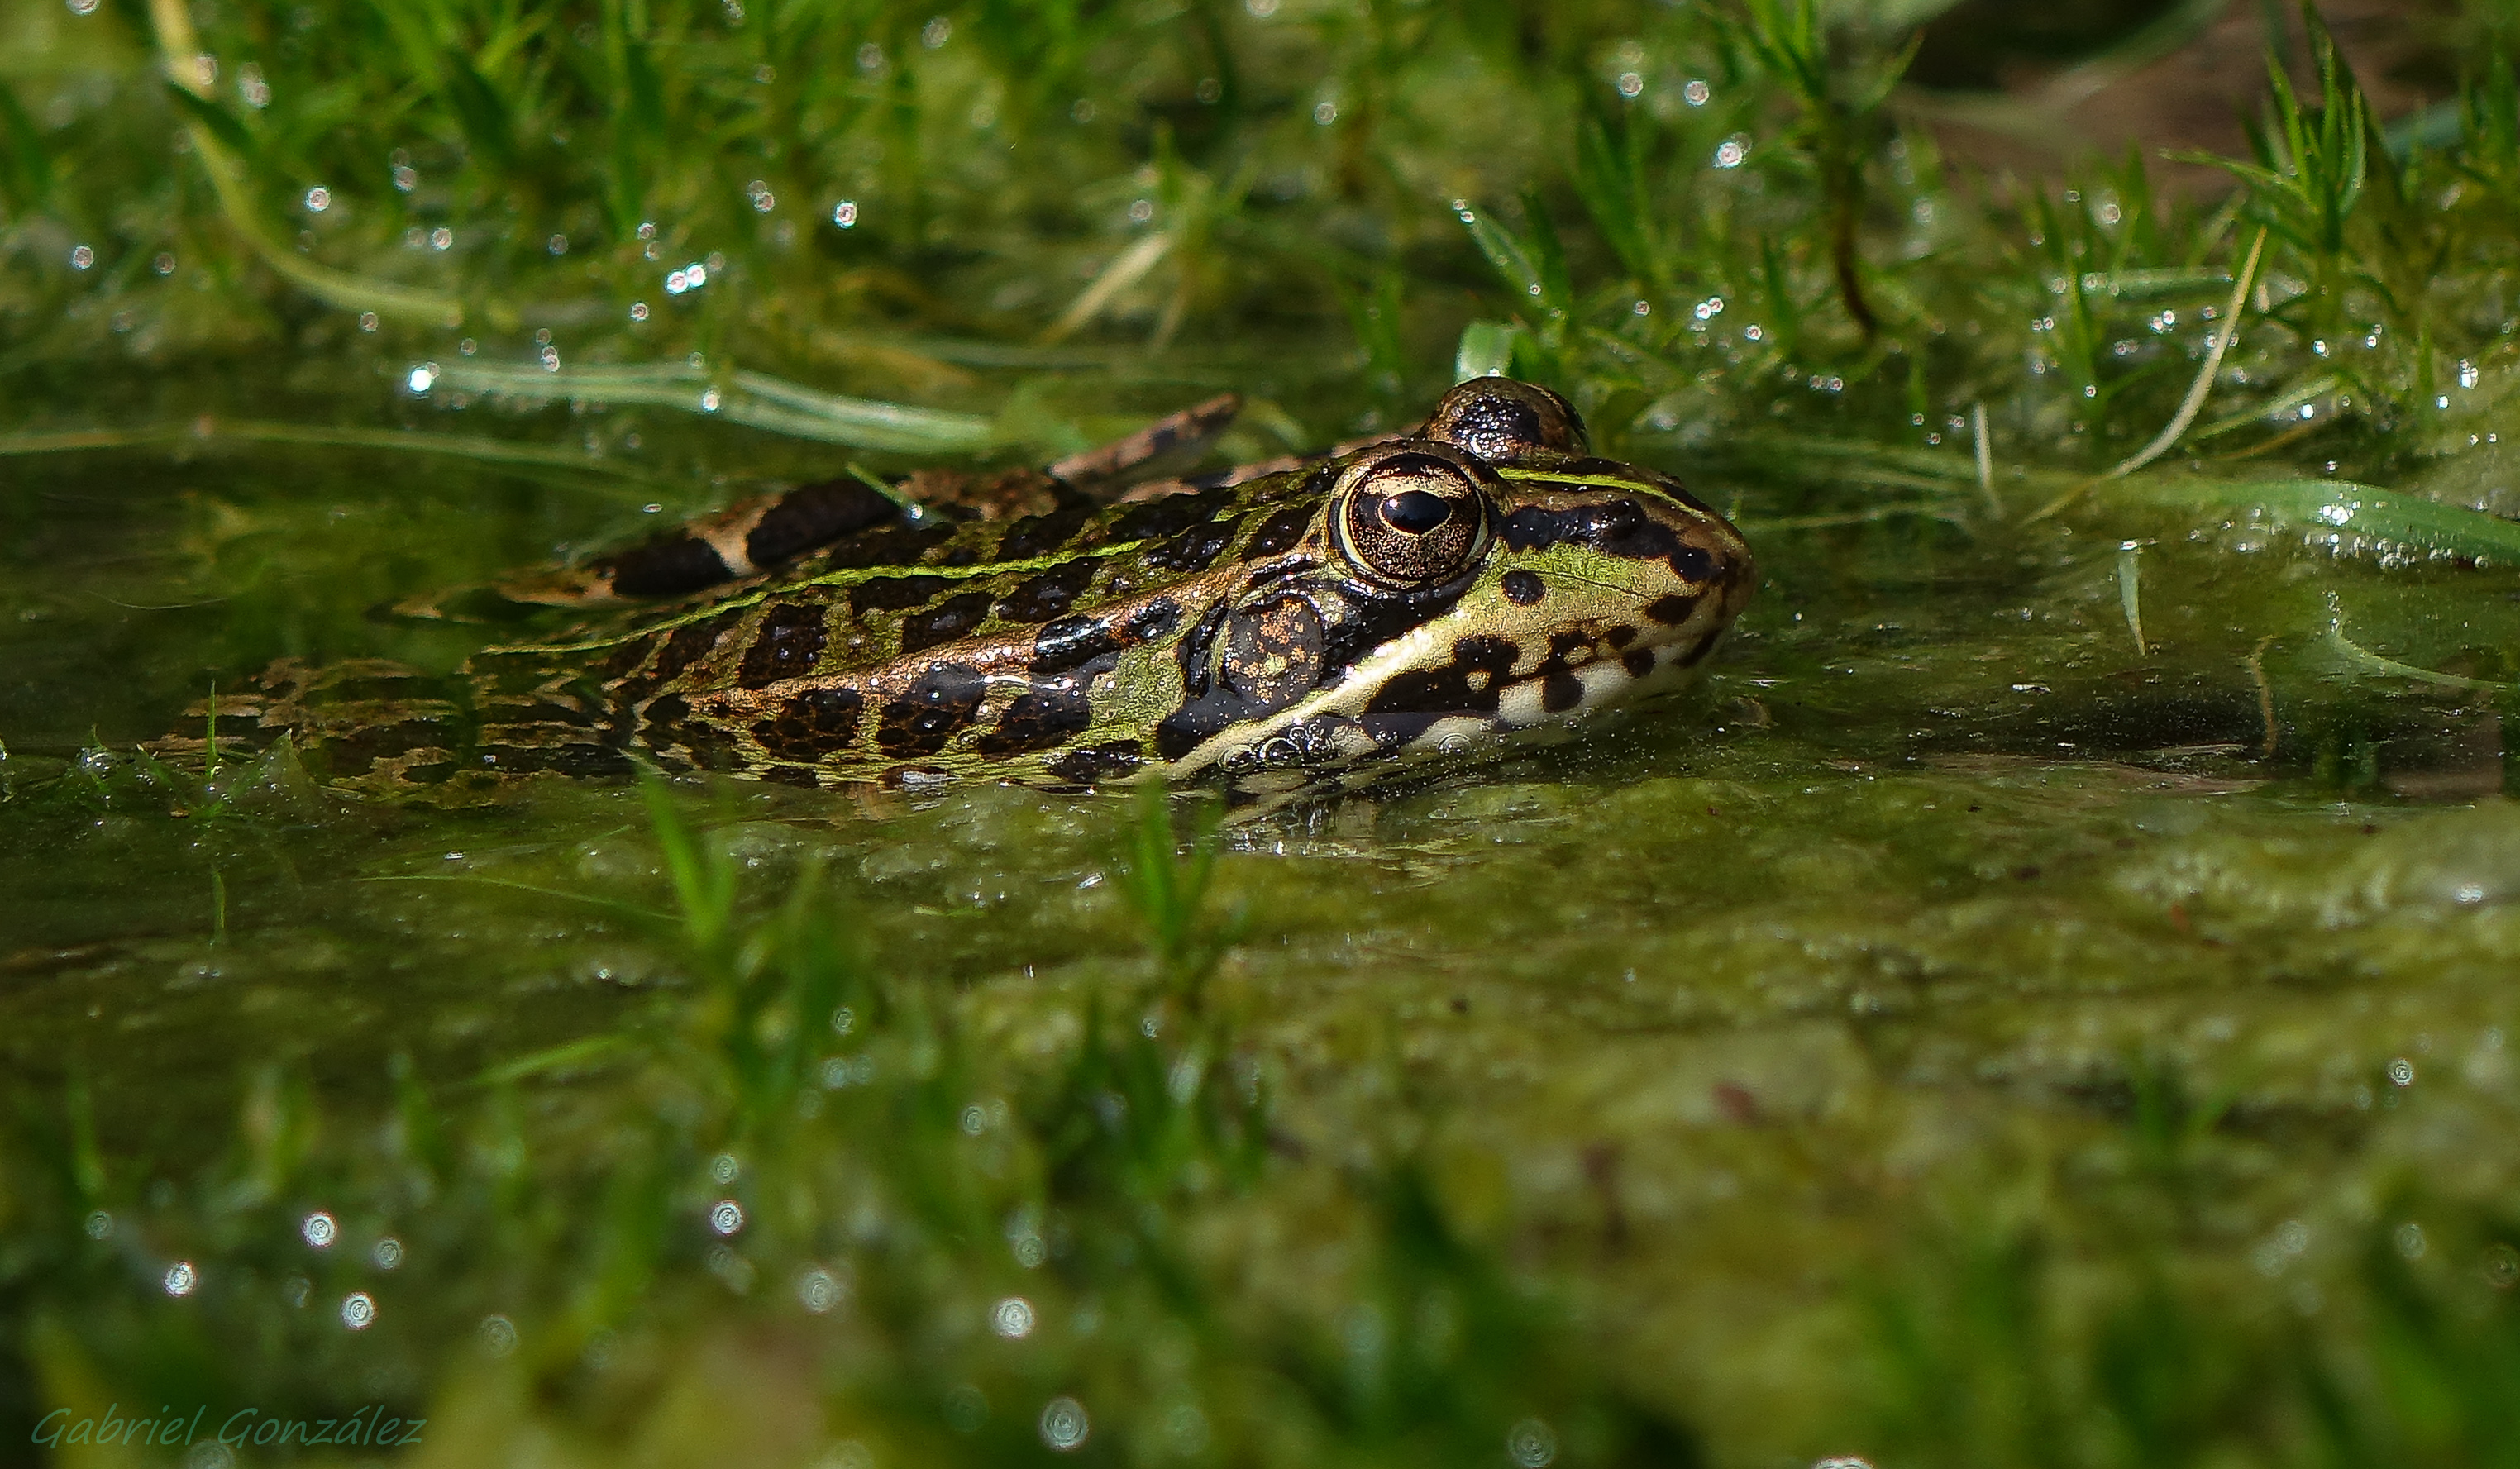
nature, grass, bird, pond, wildlife, green, macro, frog, amphibian, fauna, alligator, duck, animals, vertebrate, naturaleza, water bird, snipe, shorebird, rana, ggl1, gaby1, xovesphoto, animales, sonyrx10, rx10, gphoto, xelodegalicia, macro photography, gabrielcoru a